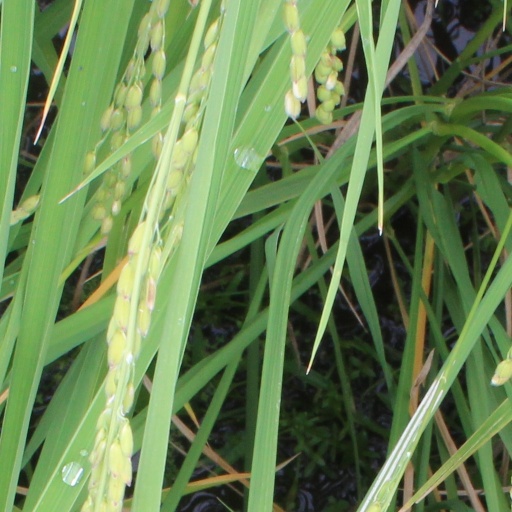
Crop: rice